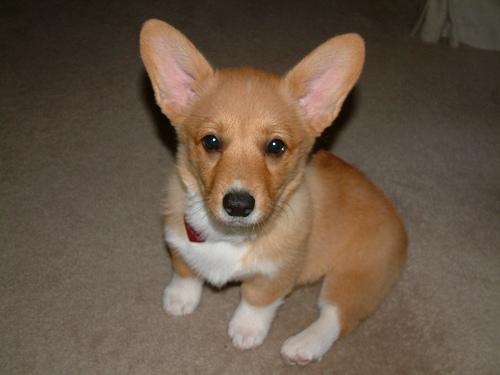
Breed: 205-n000029-Pembroke